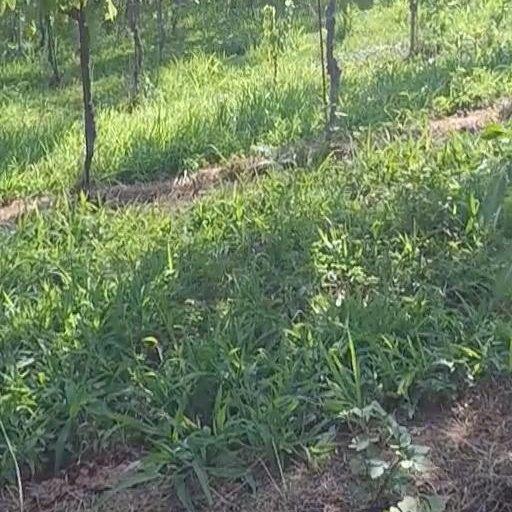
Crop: grape